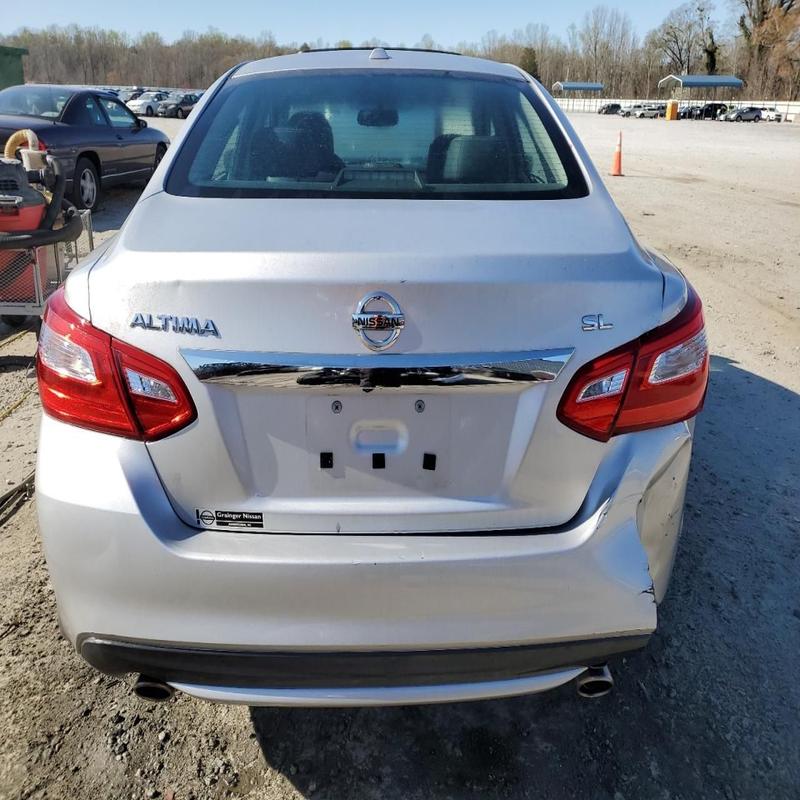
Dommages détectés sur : malle, pare-choc arrière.
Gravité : majeur